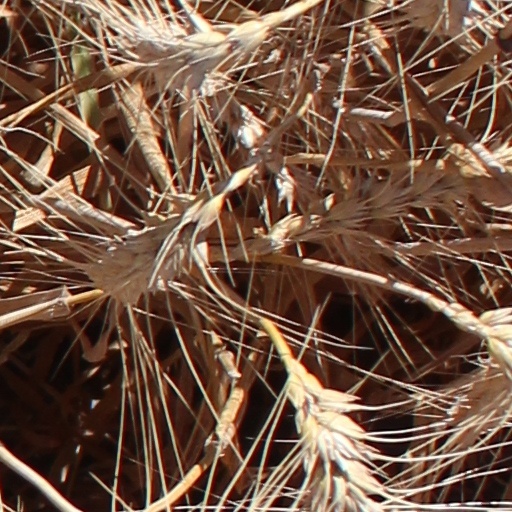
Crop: wheat